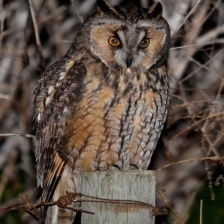
Species: LONG-EARED OWL
Scientific name: ASIO OTUS
ImageNet parent category: great_grey_owl